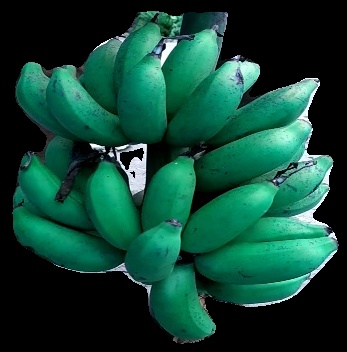
Variety: rasbale
Grade: grade3